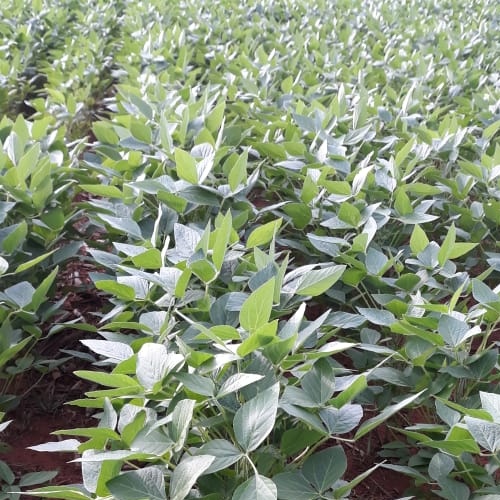
Label: Healthy